Battle of Sävar

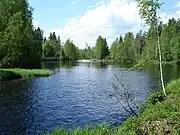
Pålböle River outlet (into the Sävar River)

The Swedish fleet anchored outside Ratan on 16 August and started disembarking the troops the following day accordingly. Puke ordered Wachtmeister to rapidly march south to retake Umeå. On his way, Wachtmeister received false intelligence of an enemy threat to the north, against which he unnecessarily dispatched the whole Uppland Regiment with two guns. Further south, at Djäkneboda and the nearby passage, about 420 Russians were quickly beaten back by the Swedish vanguard of 220 men, after having lost 10 men in captured. As Wachtmeister feared enemy counterattacks along the way, he had his army march at a remarkably slow pace of an hour, during which only minor engagements occurred; he reached Sävar around midday on the 18th and there decided to rest his troops for the whole day and night—against the given orders by Puke which advocated for a quick march to Umeå—he was soon informed that Kamensky had turned about and was marching right at him.